William Adelin

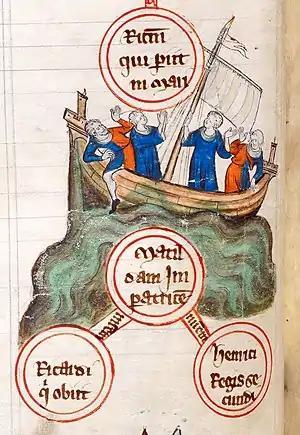
An early 14th-century depiction of the sinking of the "White Ship" at Barfleur on 25 November 1120

William died in the "White Ship" tragedy of 25 November 1120. The Duke and his companions had been crossing the English Channel from Barfleur in the "Blanche-Nef", the swiftest and most modern ship in the royal fleet. William and his party had remained drinking on the shore until after dark, confident that in a fast ship and on the still sea the delay would have no real effect. Consequently, it was the middle of the night when the drunken helmsman, captained by Thomas FitzStephen, rammed the ship into a rock in the bay.